History of the Jews in Tivoli

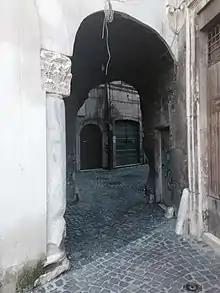
Vicolo dei Granai that ends in Piazza Palatina, ancient door of the Ghetto.

"According to the most ancient sources, the Ventura family departed from Tivoli along with other Jews expelled from the town by Pope Pius V in 1568".